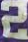
Number: 2